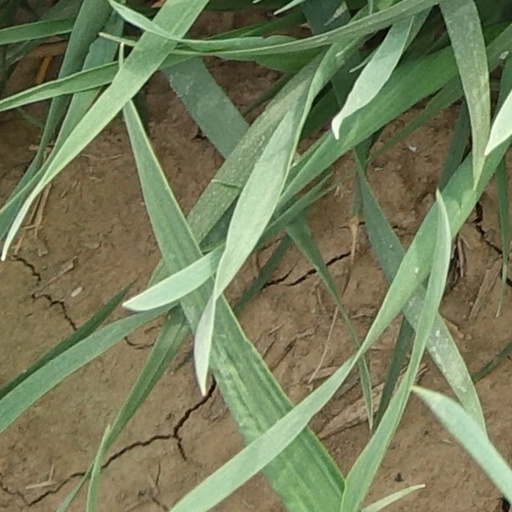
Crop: wheat